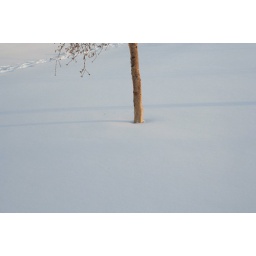
This is the base of the tree  to the left of centre in the next image.